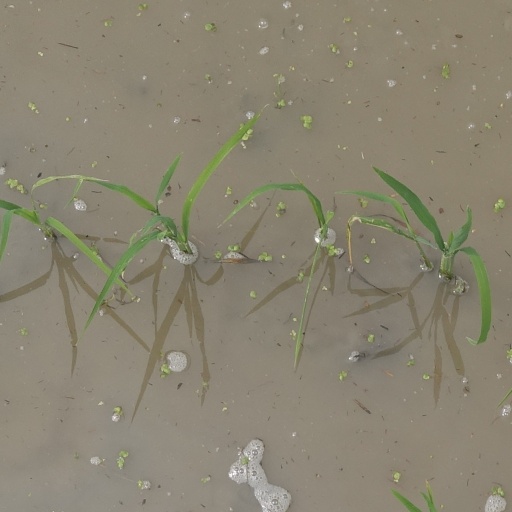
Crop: rice